In Old Oklahoma

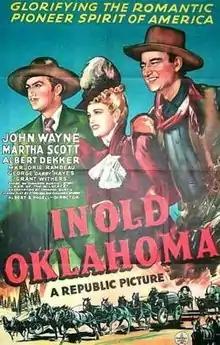
Theatrical poster

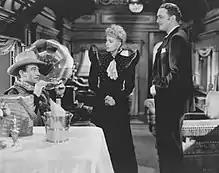
John Wayne, Martha Scott & Albert Dekker

In Old Oklahoma (reissued as War of the Wildcats) is a 1943 American Western film directed by Albert S. Rogell starring John Wayne and Martha Scott. The film was nominated for two Academy Awards, one for Music Score of a Dramatic or Comedy Picture and the other for Sound Recording (Daniel J. Bloomberg). The supporting cast features George "Gabby" Hayes, Marjorie Rambeau, Dale Evans, Sidney Blackmer as Theodore Roosevelt, and Paul Fix.